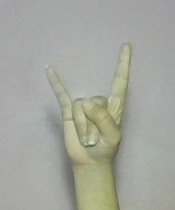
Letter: la